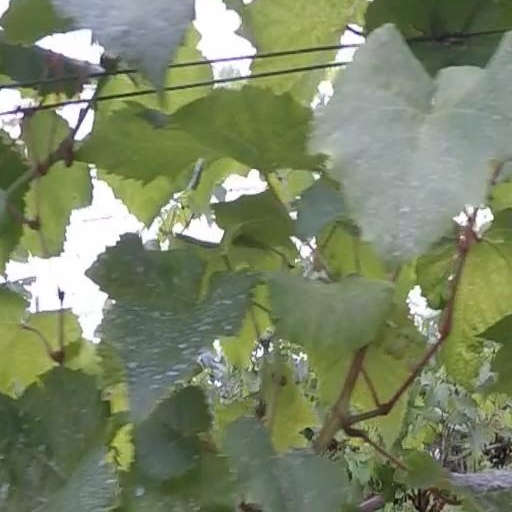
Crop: grape